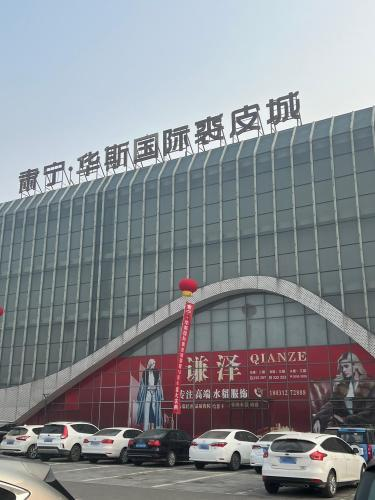
地标名称：肃宁华斯国际裘皮城
所在城市：沧州市·肃宁县